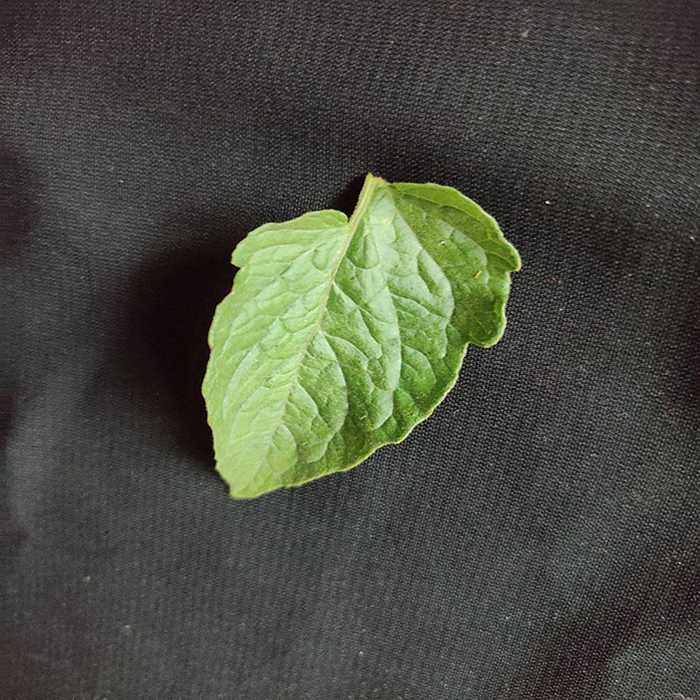
Plant: Tomato
Label: Tomato Fresh leaf